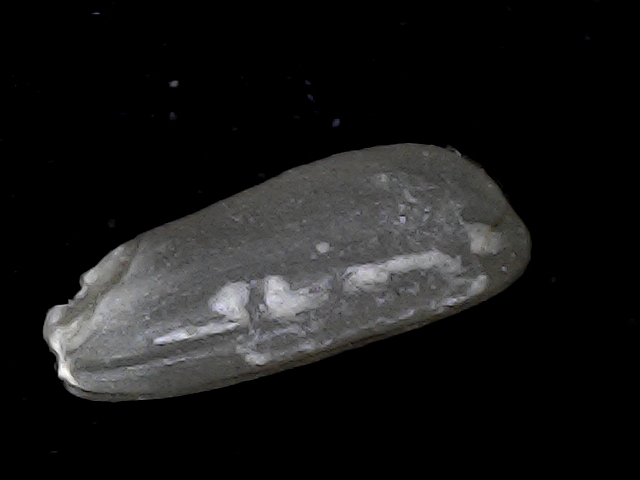
Rice variety: BD79